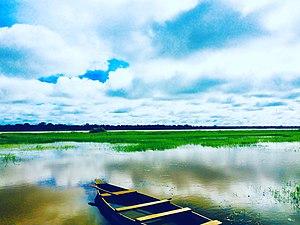
Le lac de Tengréla est un lac du Burkina Faso situé sur le territoire de la commune de Tengréla dans le département de Banfora et la région des Cascades, au sud-ouest du pays.
Cet article recense les zones humides du Burkina Faso concernées par la convention de Ramsar.